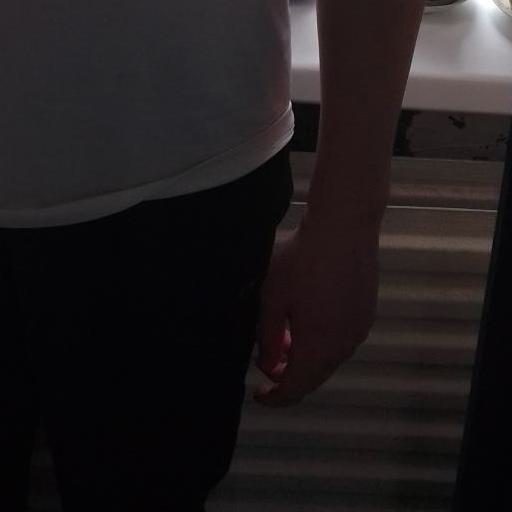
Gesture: no_gesture